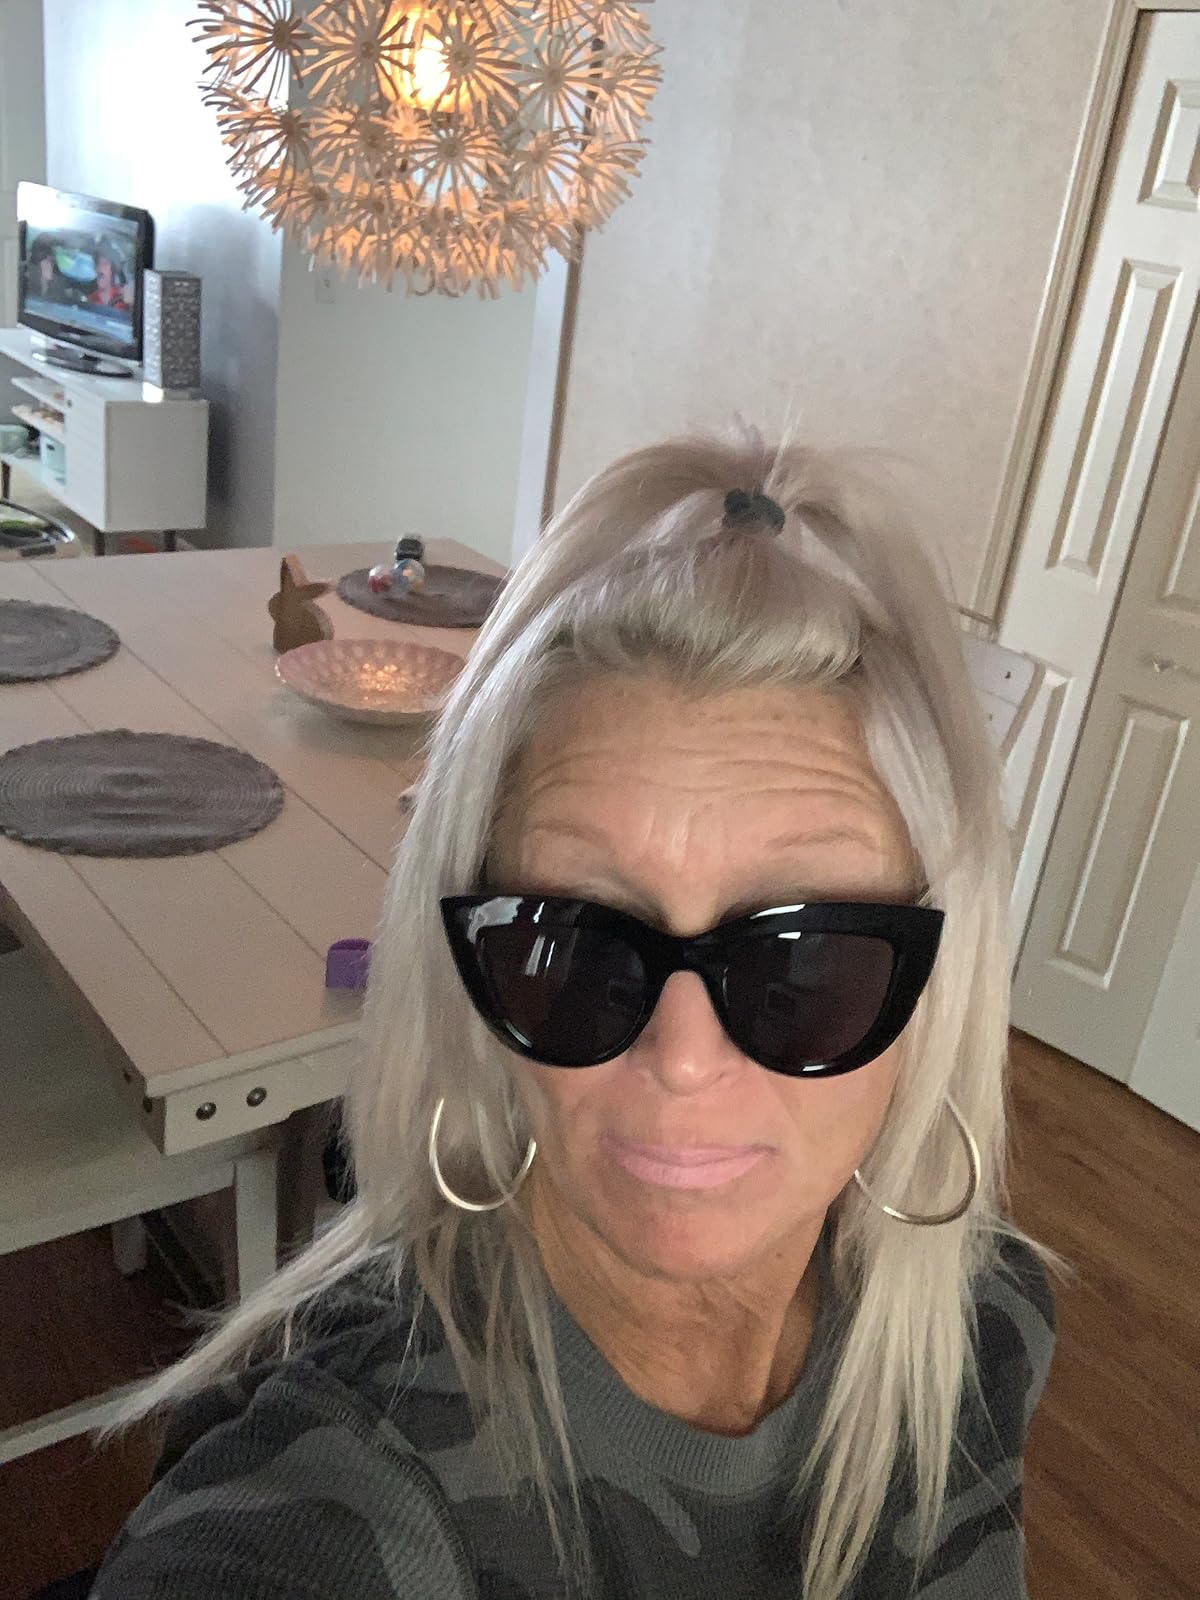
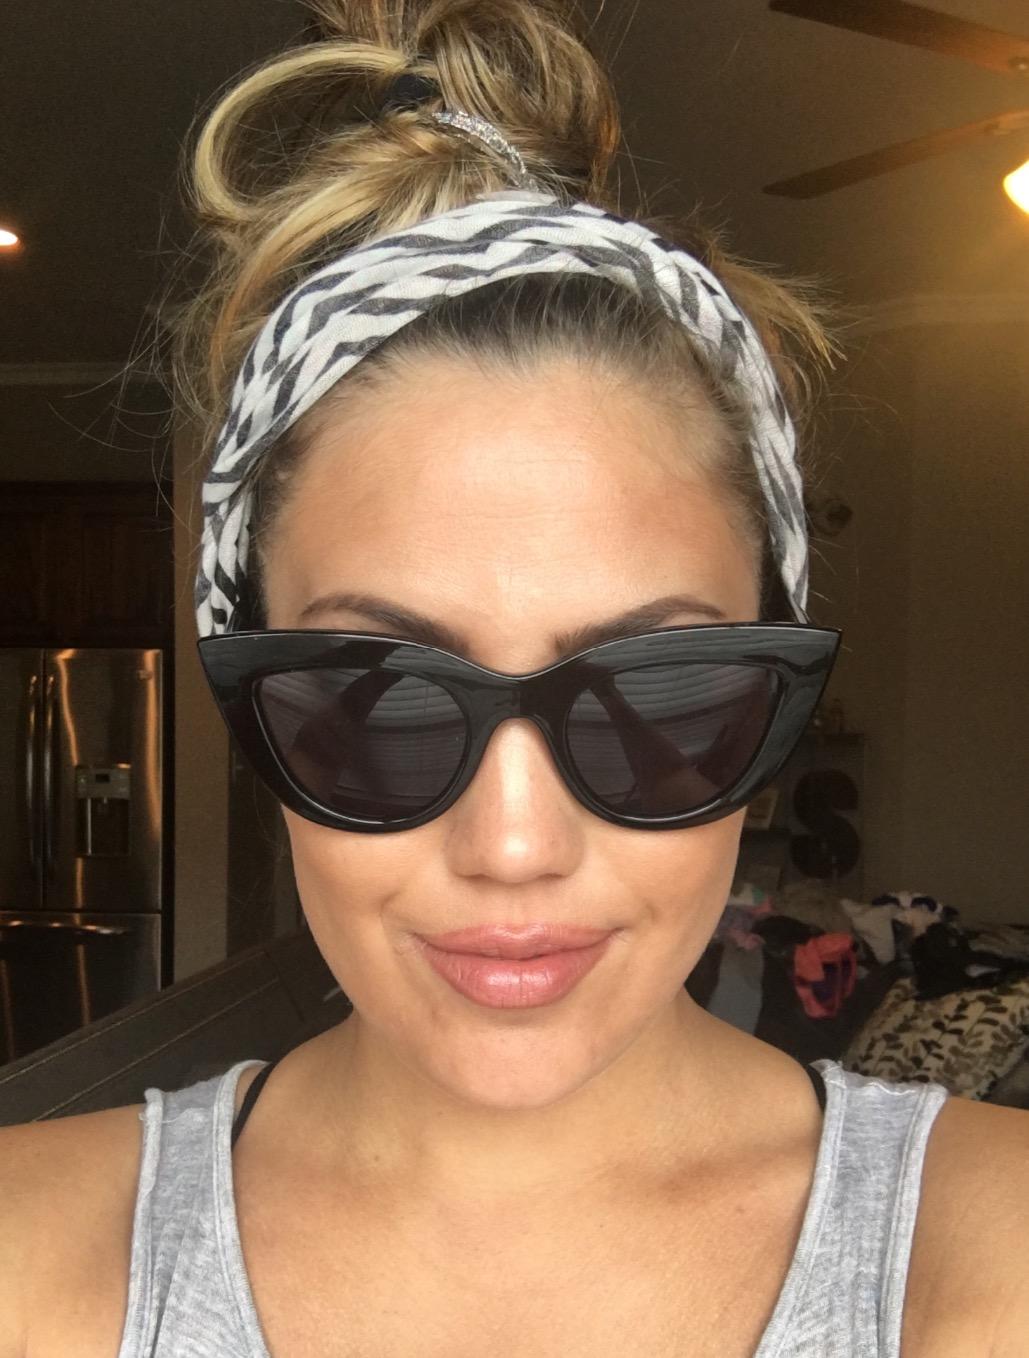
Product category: accessories_sunglasses
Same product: yes